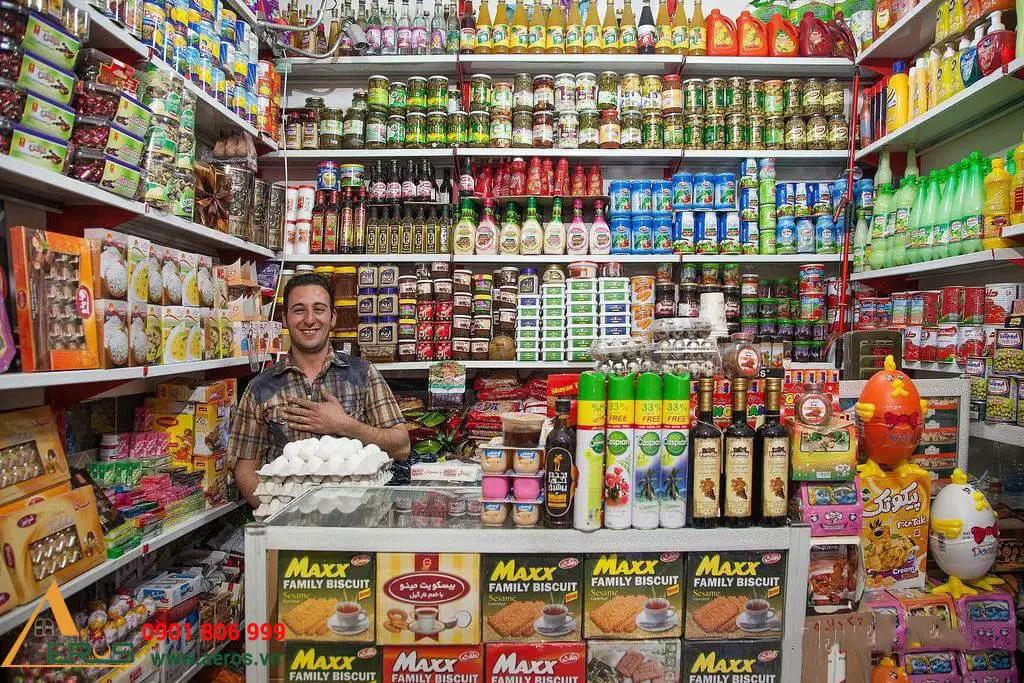
trước mặt người đàn ông có sự xuất hiện của những vỉ trứng